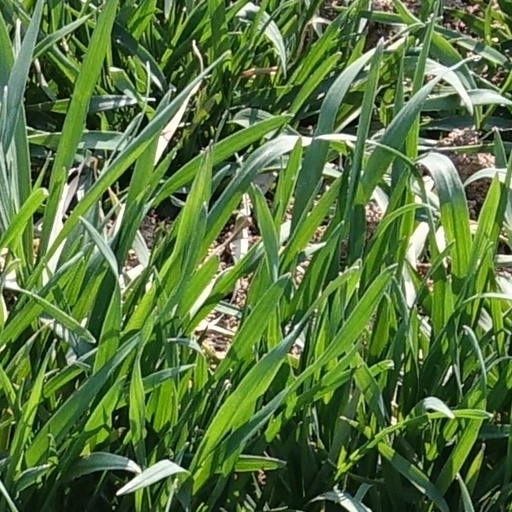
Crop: wheat